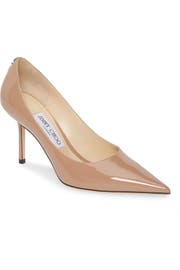
a sharply pointed toe balance the slimmed down stiletto of a gorgeous italian crafted pump in patent leather